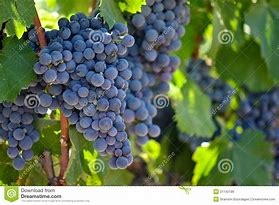
Label: grape